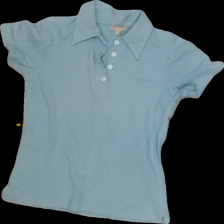
View: front
Type: T-shirt
Category: Ladies
Brand: Not Applicable
Colors: Blue
Material: 100%cotton
Size: XS
Trend: No trend
Stains: Yes
Price range: <50
Recommended usage: Export